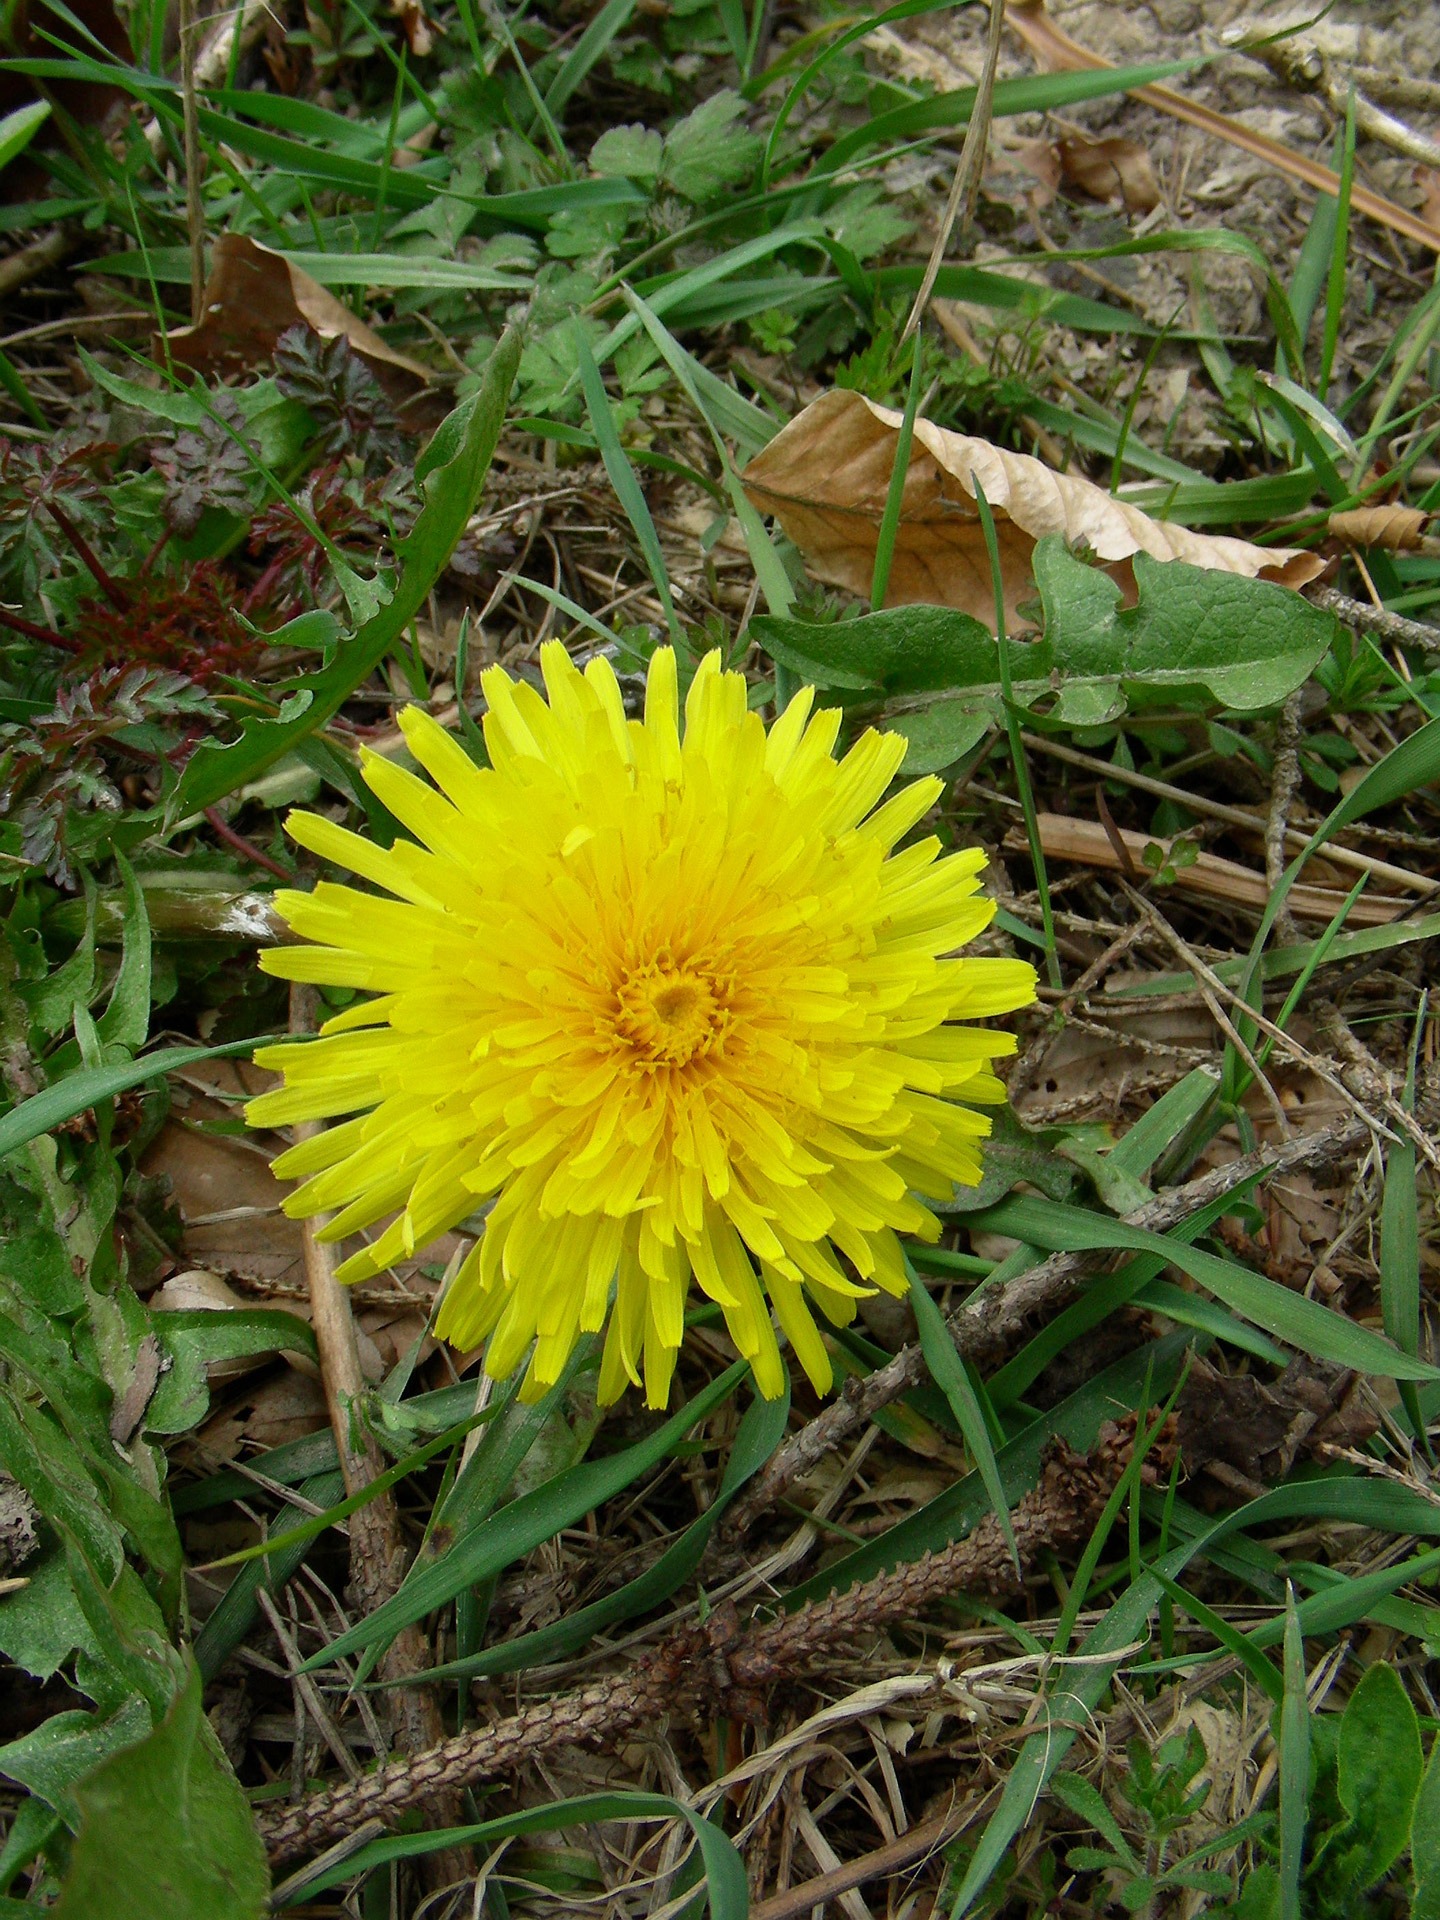
blossom, plant, dandelion, stem, leaf, flower, petal, bloom, floral, environment, herb, natural, botany, yellow, agriculture, flora, botanical, wildflower, outdoors, vegetation, horticulture, organic, flowering plant, daisy family, land plant, flatweed